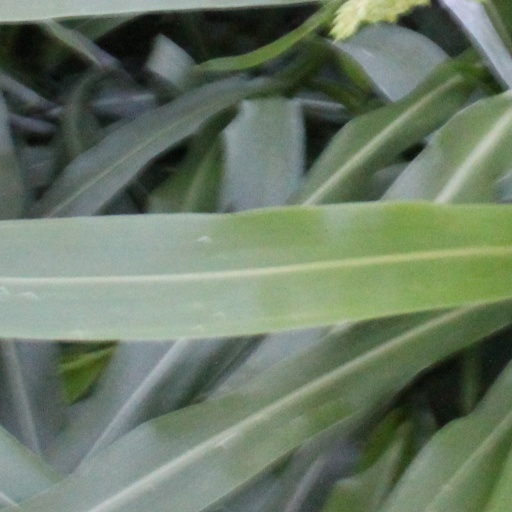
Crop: sorghum